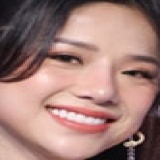
ca sĩ Thương Võ